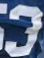
Number: 3